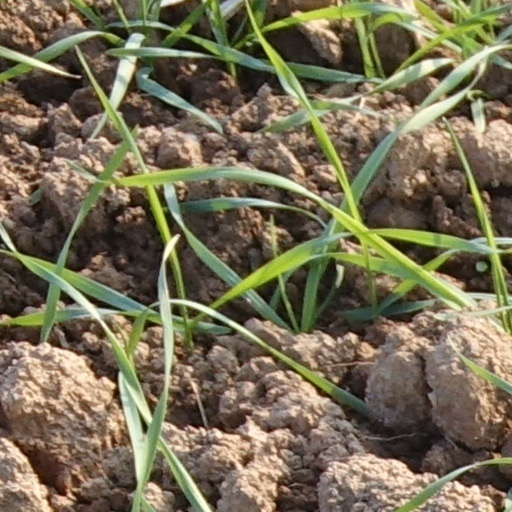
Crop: wheat